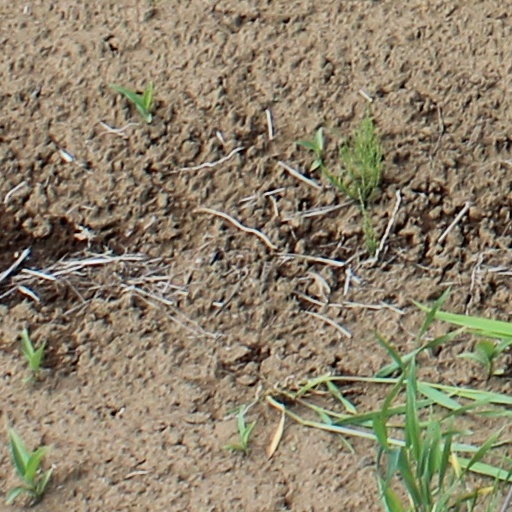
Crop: wheat